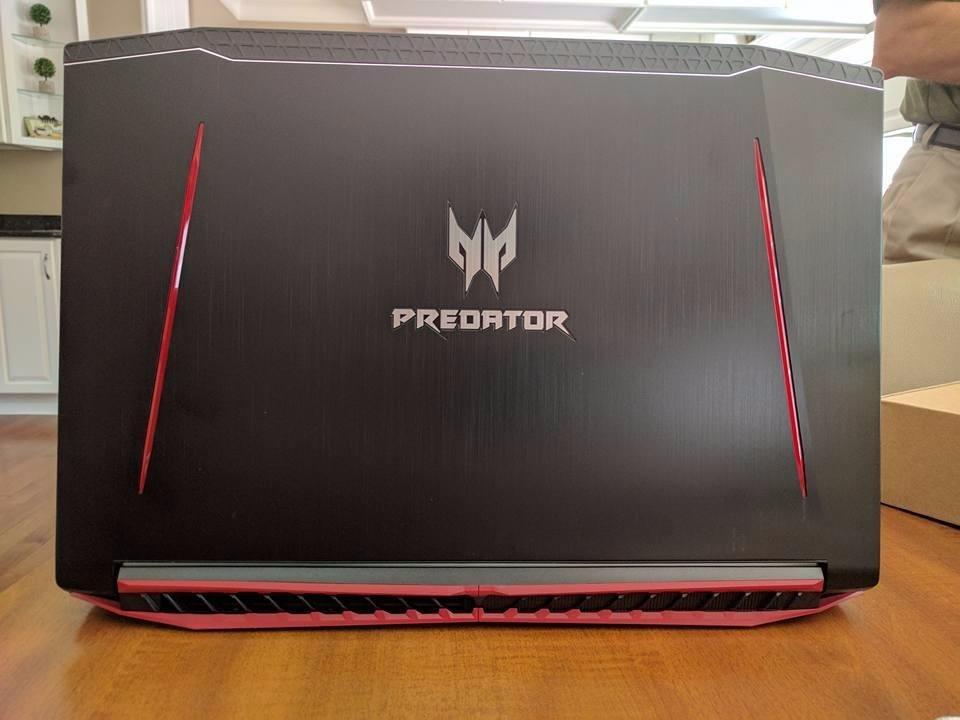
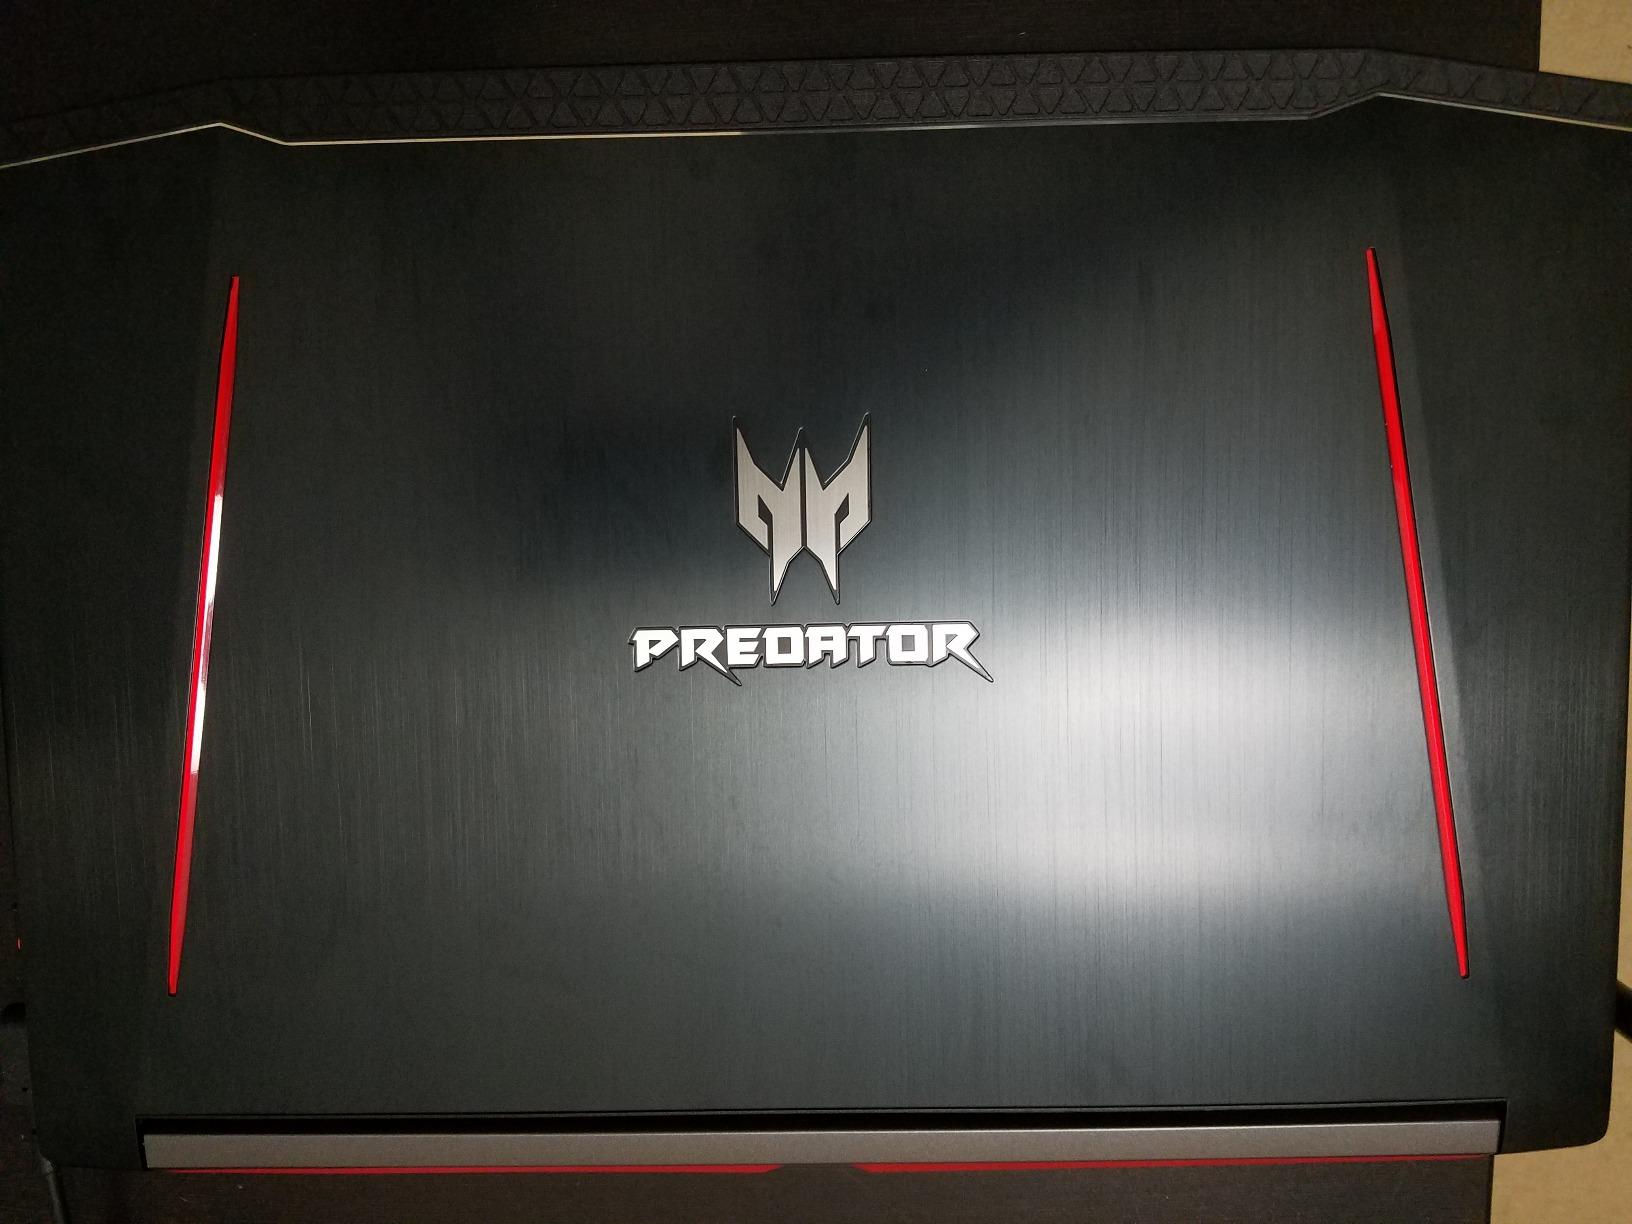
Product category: laptop
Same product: yes